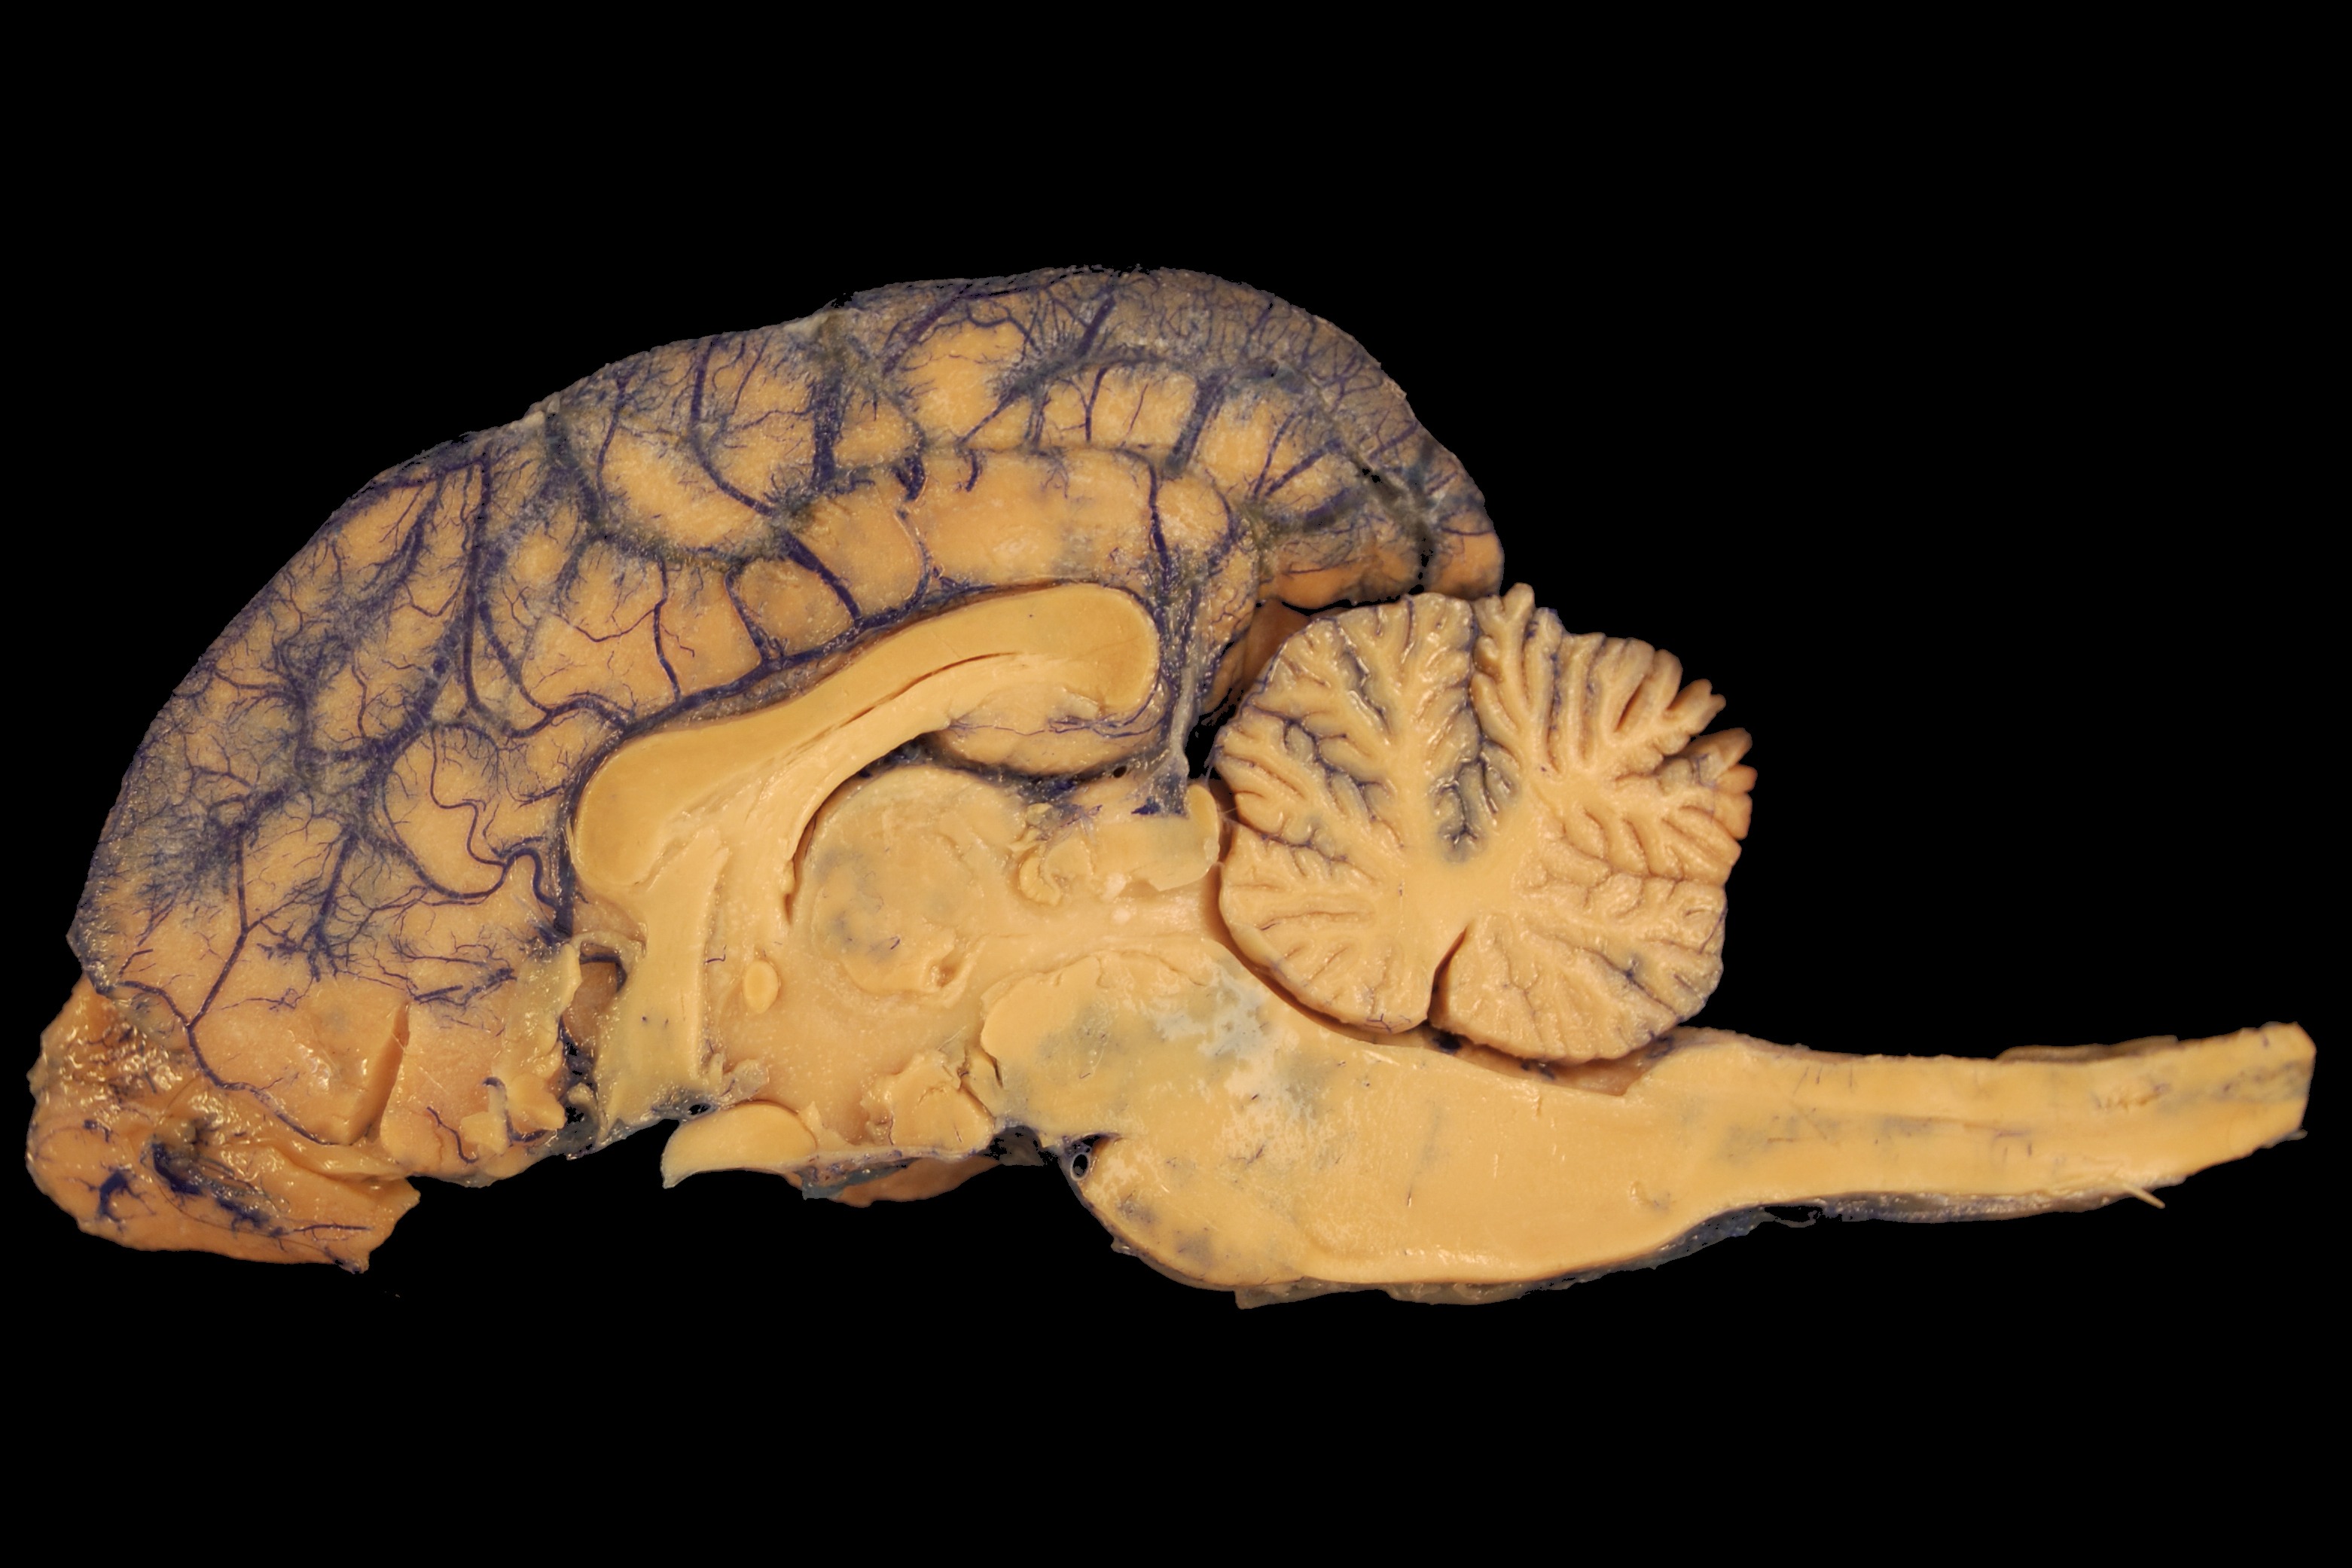
dog, bar, biology, horse, human body, science, veins, head, brain, anatomy, organ, body, medical, organism, jaw, dorsal, cerebellum, cerebrum, brain stem, veterinary medicine, white matter, grey matter, paerparat, ventricle, corpus callosum